Michal Klusáček

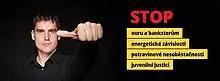
2014 election campaign of the Czech National Social Party

Between 2001 and 2007, Klusáček studied construction of air engines at Samara State Aerospace University. From 2012 to 2019, he was leader of the Czech National Social Party.